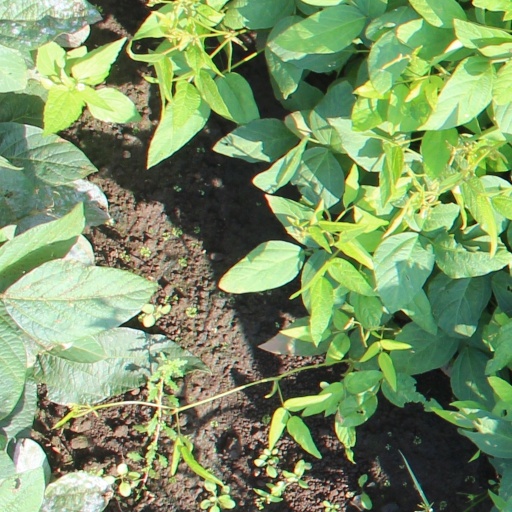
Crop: soybean